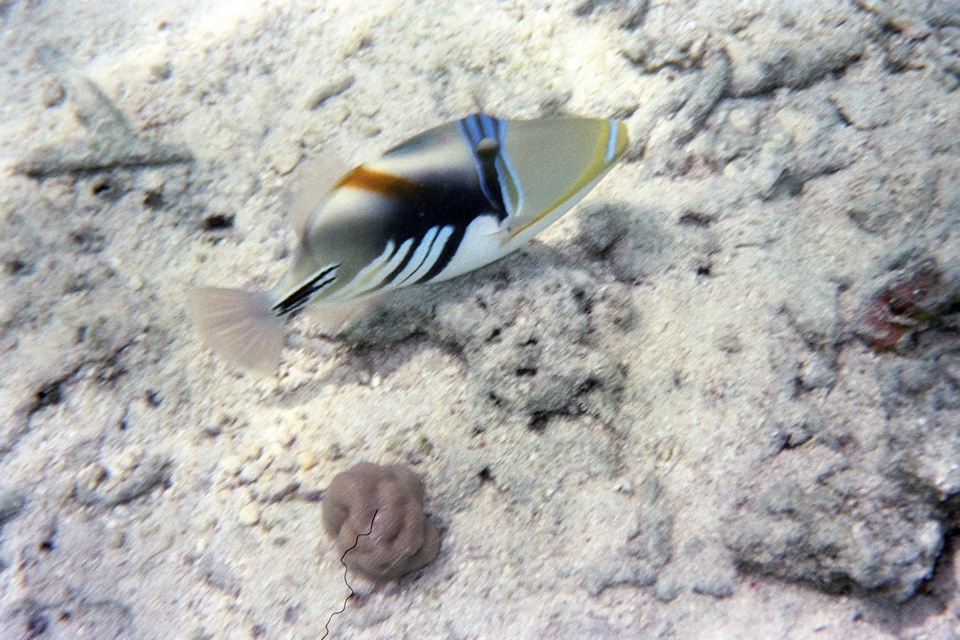
Rhinecanthus aculeatus (Lagoon Triggerfish)